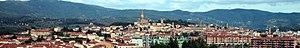
Arezzo est une ville italienne d'environ 100 000 habitants, chef-lieu de la province d'Arezzo, dans la région Toscane.